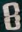
Number: 8